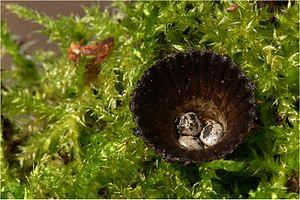
Cyathus est un genre de champignons de la famille des Agaricaceae. Leur ressemblance à de petits nids d'oiseaux remplis d’œufs est importante. Ce sont en fait des structures de reproduction contenant des spores. Les « œufs », ou péridioles, sont fermement attachés à la surface interne de l'organe de fructification par un cordon élastique connu comme un funicule. Les 45 espèces sont largement distribués à travers le monde et certaines se retrouvent dans la plupart des pays, alors que d'autres existent seulement dans un ou deux endroits. Cyathus stercoreus est considéré comme en danger dans un certain nombre de pays européens. Certaines espèces de Cyathus ressemblent également à des tasses éclatées, car les gouttes de pluie en tombant peuvent frapper les péridioles et les éjecter hors de la tasse. Les surfaces interne et externe de cette coupe peuvent être striées longitudinalement ce qui est un exemple d'une caractéristique taxinomique qui sert traditionnellement à distinguer les espèces.